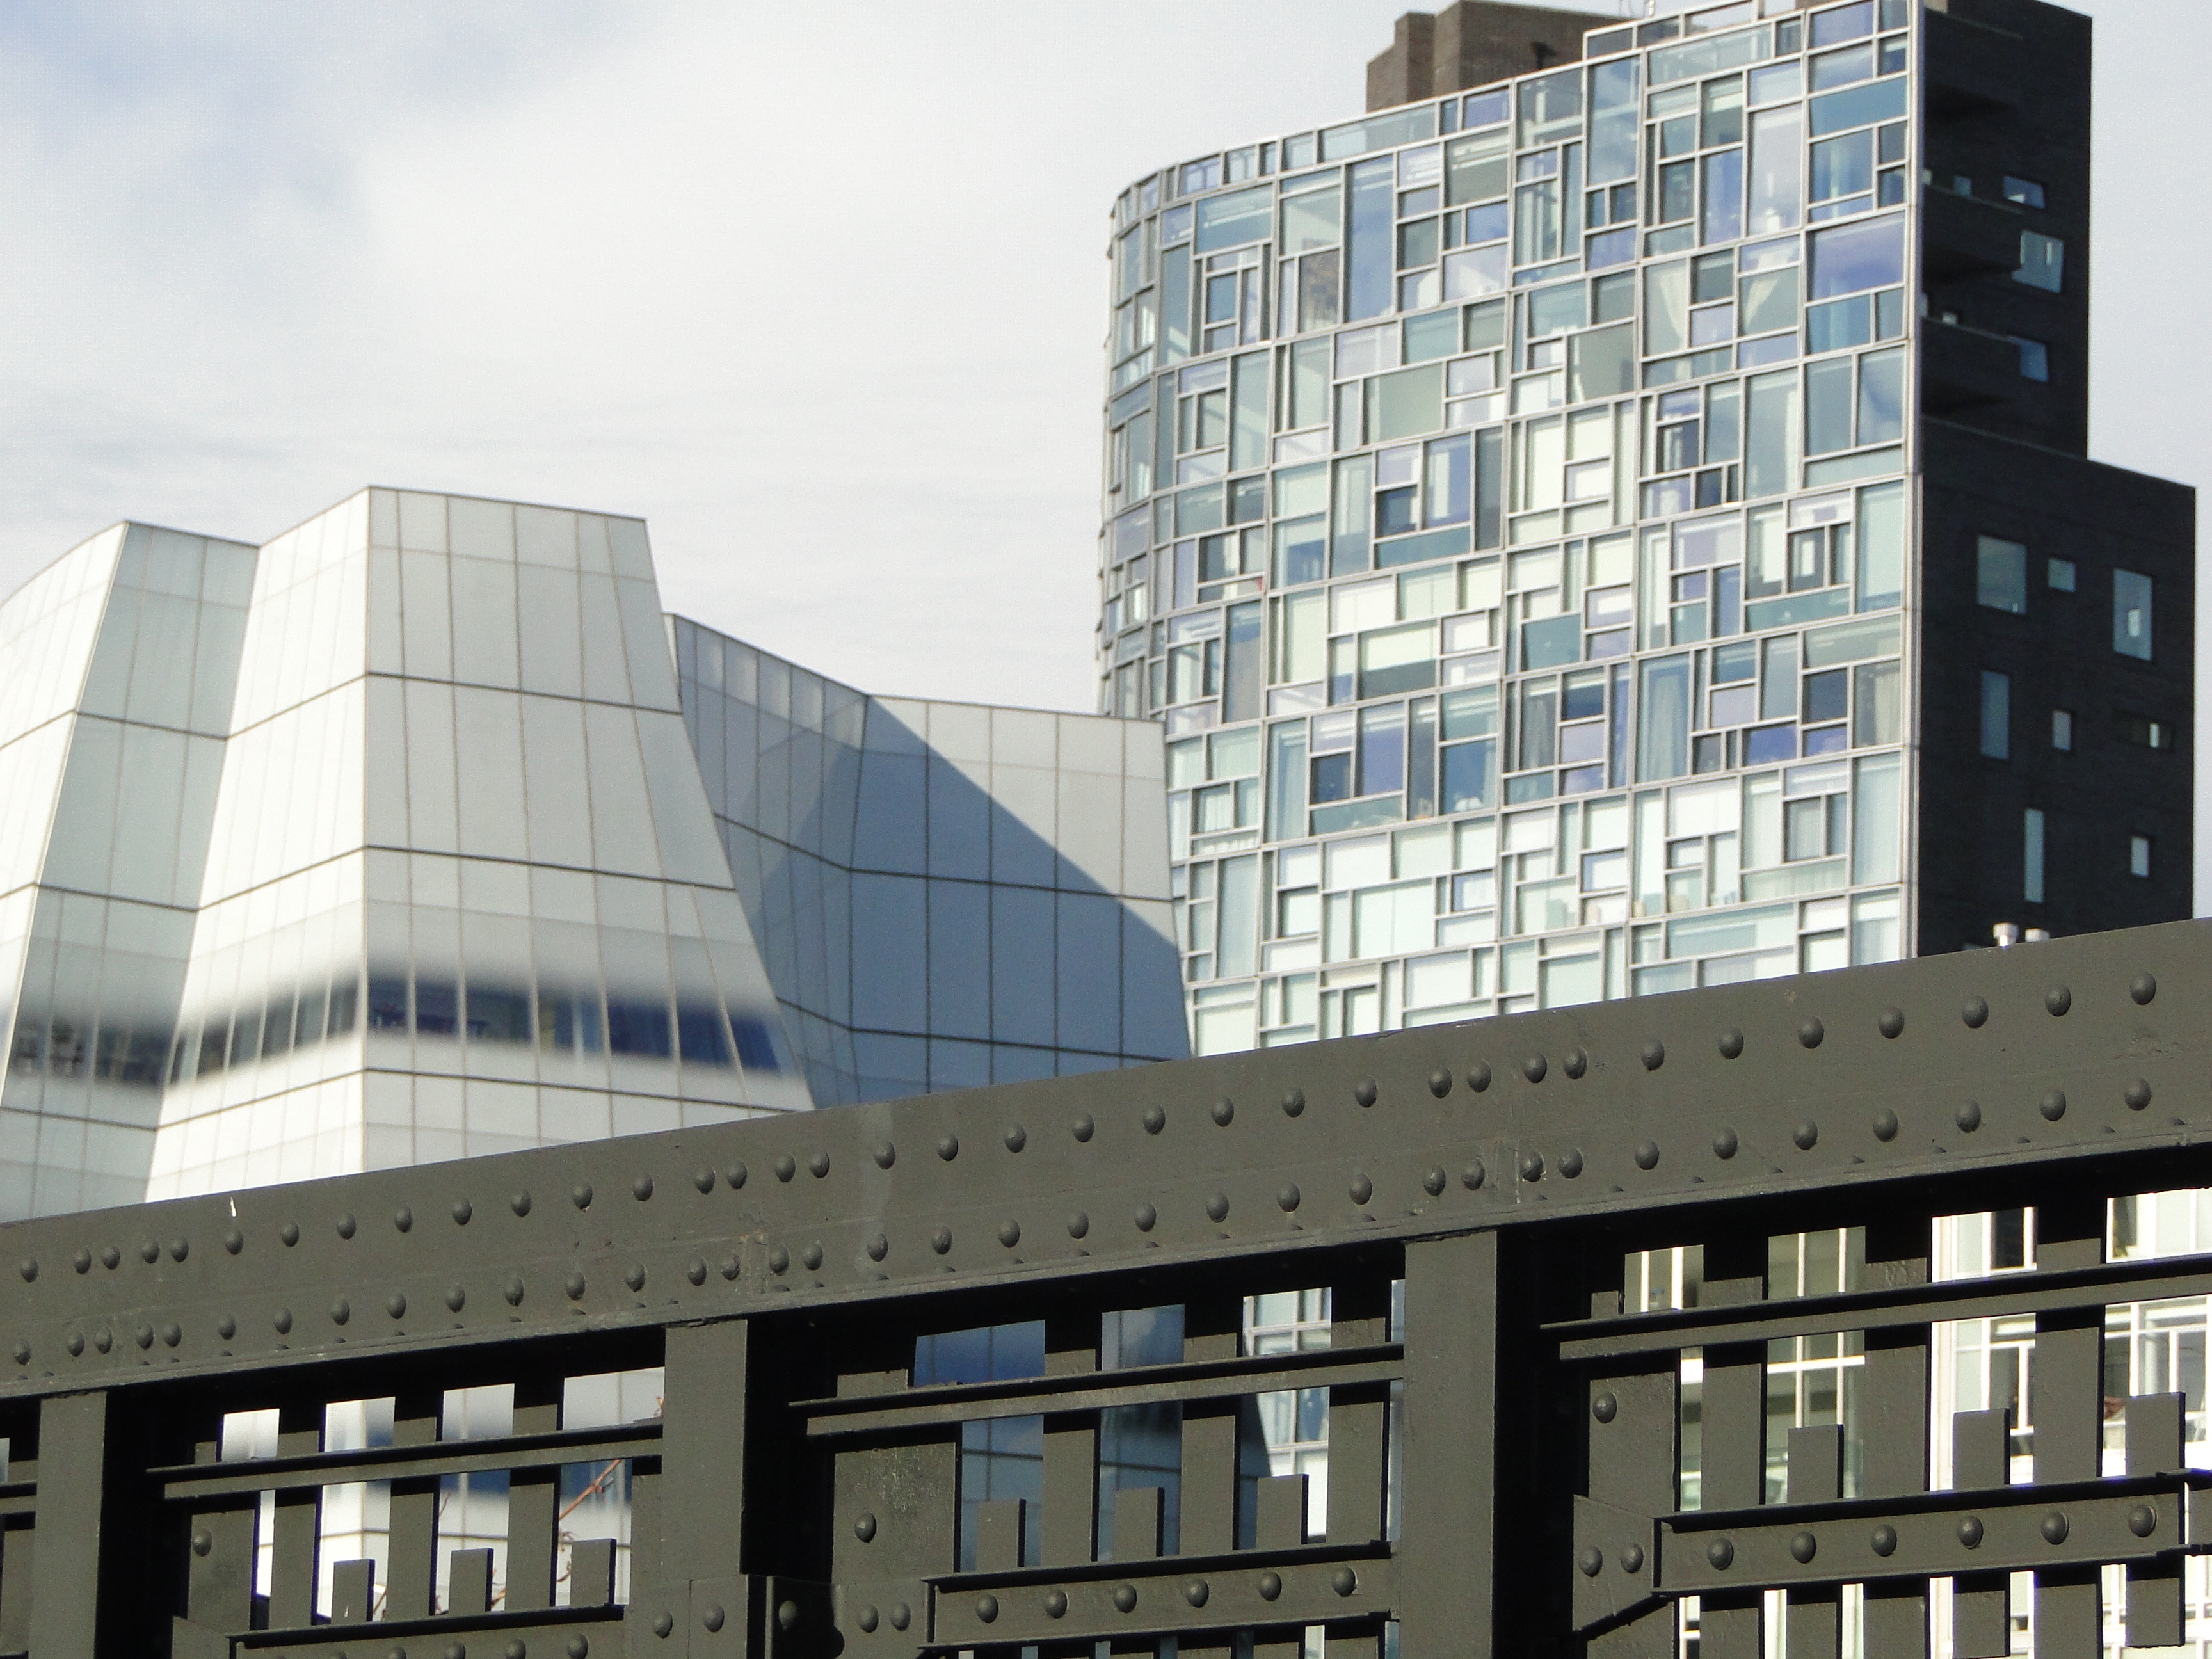
architecture, building, city, skyscraper, downtown, facade, tower block, commercial building, headquarters, metropolis, condominium, residential area, metropolitan area, brutalist architecture, mixed use